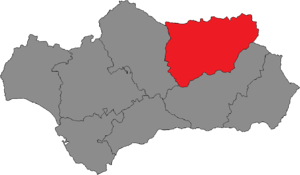
La circonscription électorale de Jaén est l'une des huit circonscriptions électorales d'Andalousie pour les élections au Parlement d'Andalousie.